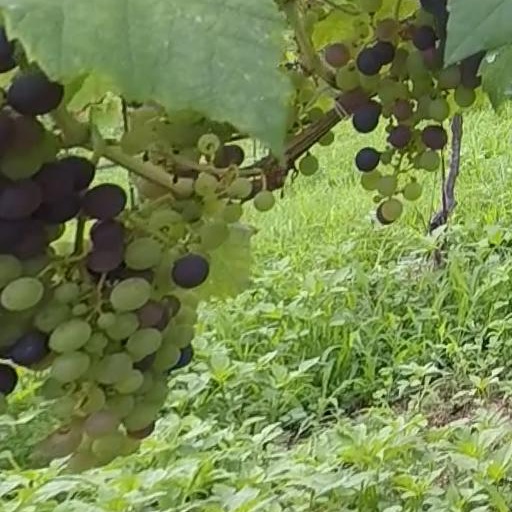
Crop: grape